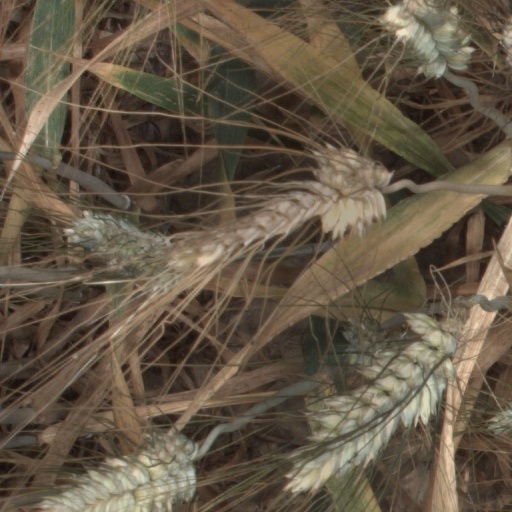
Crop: wheat